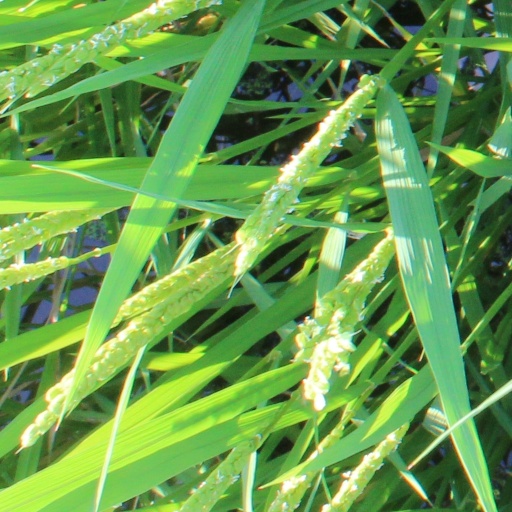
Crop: rice